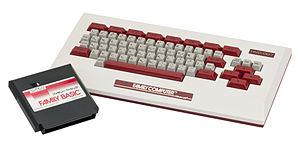
Le Famicom Keyboard est un clavier utilisé pour programmer en BASIC sur Famicom avec le logiciel Family BASIC. Conçu par Nintendo, Hudson Soft et Sharp Corporation, il est sorti au Japon avec le Famicom BASIC une première fois en juin 1984, puis une seconde fois en février 1985.
Family BASIC est un logiciel sorti sur Famicom qui permet de programmer ses propres jeux. Il est vendu dans une offre groupée comprenant un Famicom Keyboard et un manuel d'instructions. Conçu par Nintendo, Hudson Soft et Sharp Corporation, il est sorti au Japon une première fois en juin 1984, puis une seconde fois en février 1985.